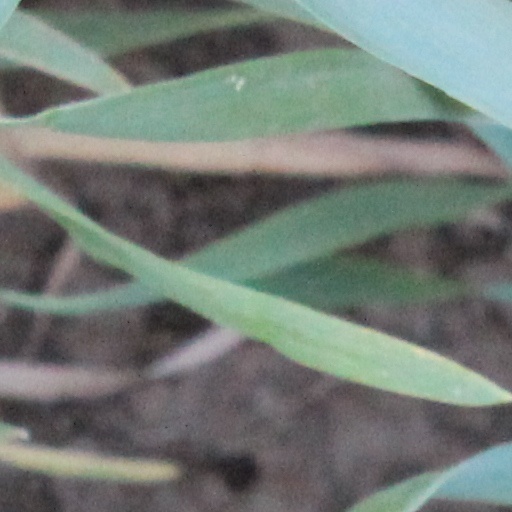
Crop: wheat